San Pietro in Ciel d'Oro

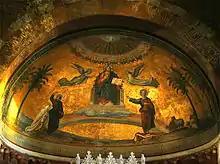
The "Golden Sky" in the apse

A church of Saint Peter is recorded in Pavia in 604; it was renovated by Liutprand, King of the Lombards (who is buried here) between 720 and 725. The present Romanesque church was consecrated by Pope Innocent II in 1132.